Sicilian Expedition

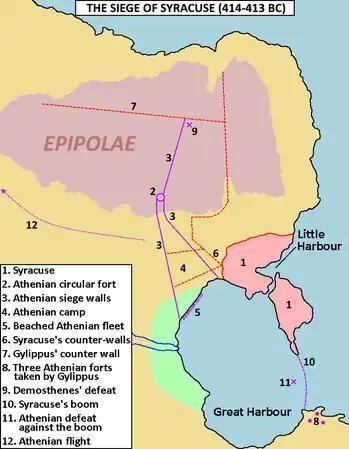
Map of the siege showing walls and counter-walls

Both sides then began building a series of walls. The Athenian circumvallation, known as ""the Circle"", was meant to blockade Syracuse from the rest of the island, while the Syracusans built a number of counter-walls from the city to their various forts. A force of 300 Athenians destroyed part of the first counter-wall, but the Syracusans began to build another one, this time with a ditch, blocking the Athenians from extending their wall to the sea. Another 300 Athenians attacked this wall and captured it, but were driven off by a Syracusan counter-attack in which Lamachus was killed, leaving only Nicias from the three original commanders. The Syracusans destroyed 300 m (1,000 feet) of the Athenian wall, but could not destroy the Circle, which was defended by Nicias. After Nicias defeated the attack, the Athenians finally extended their wall to the sea, completely blockading Syracuse by land, and their fleet entered the harbour to blockade them from sea. The Syracusans responded by removing Hermocrates and Sicanus as generals and replacing them with Heraclides, Eucles, and Tellias.